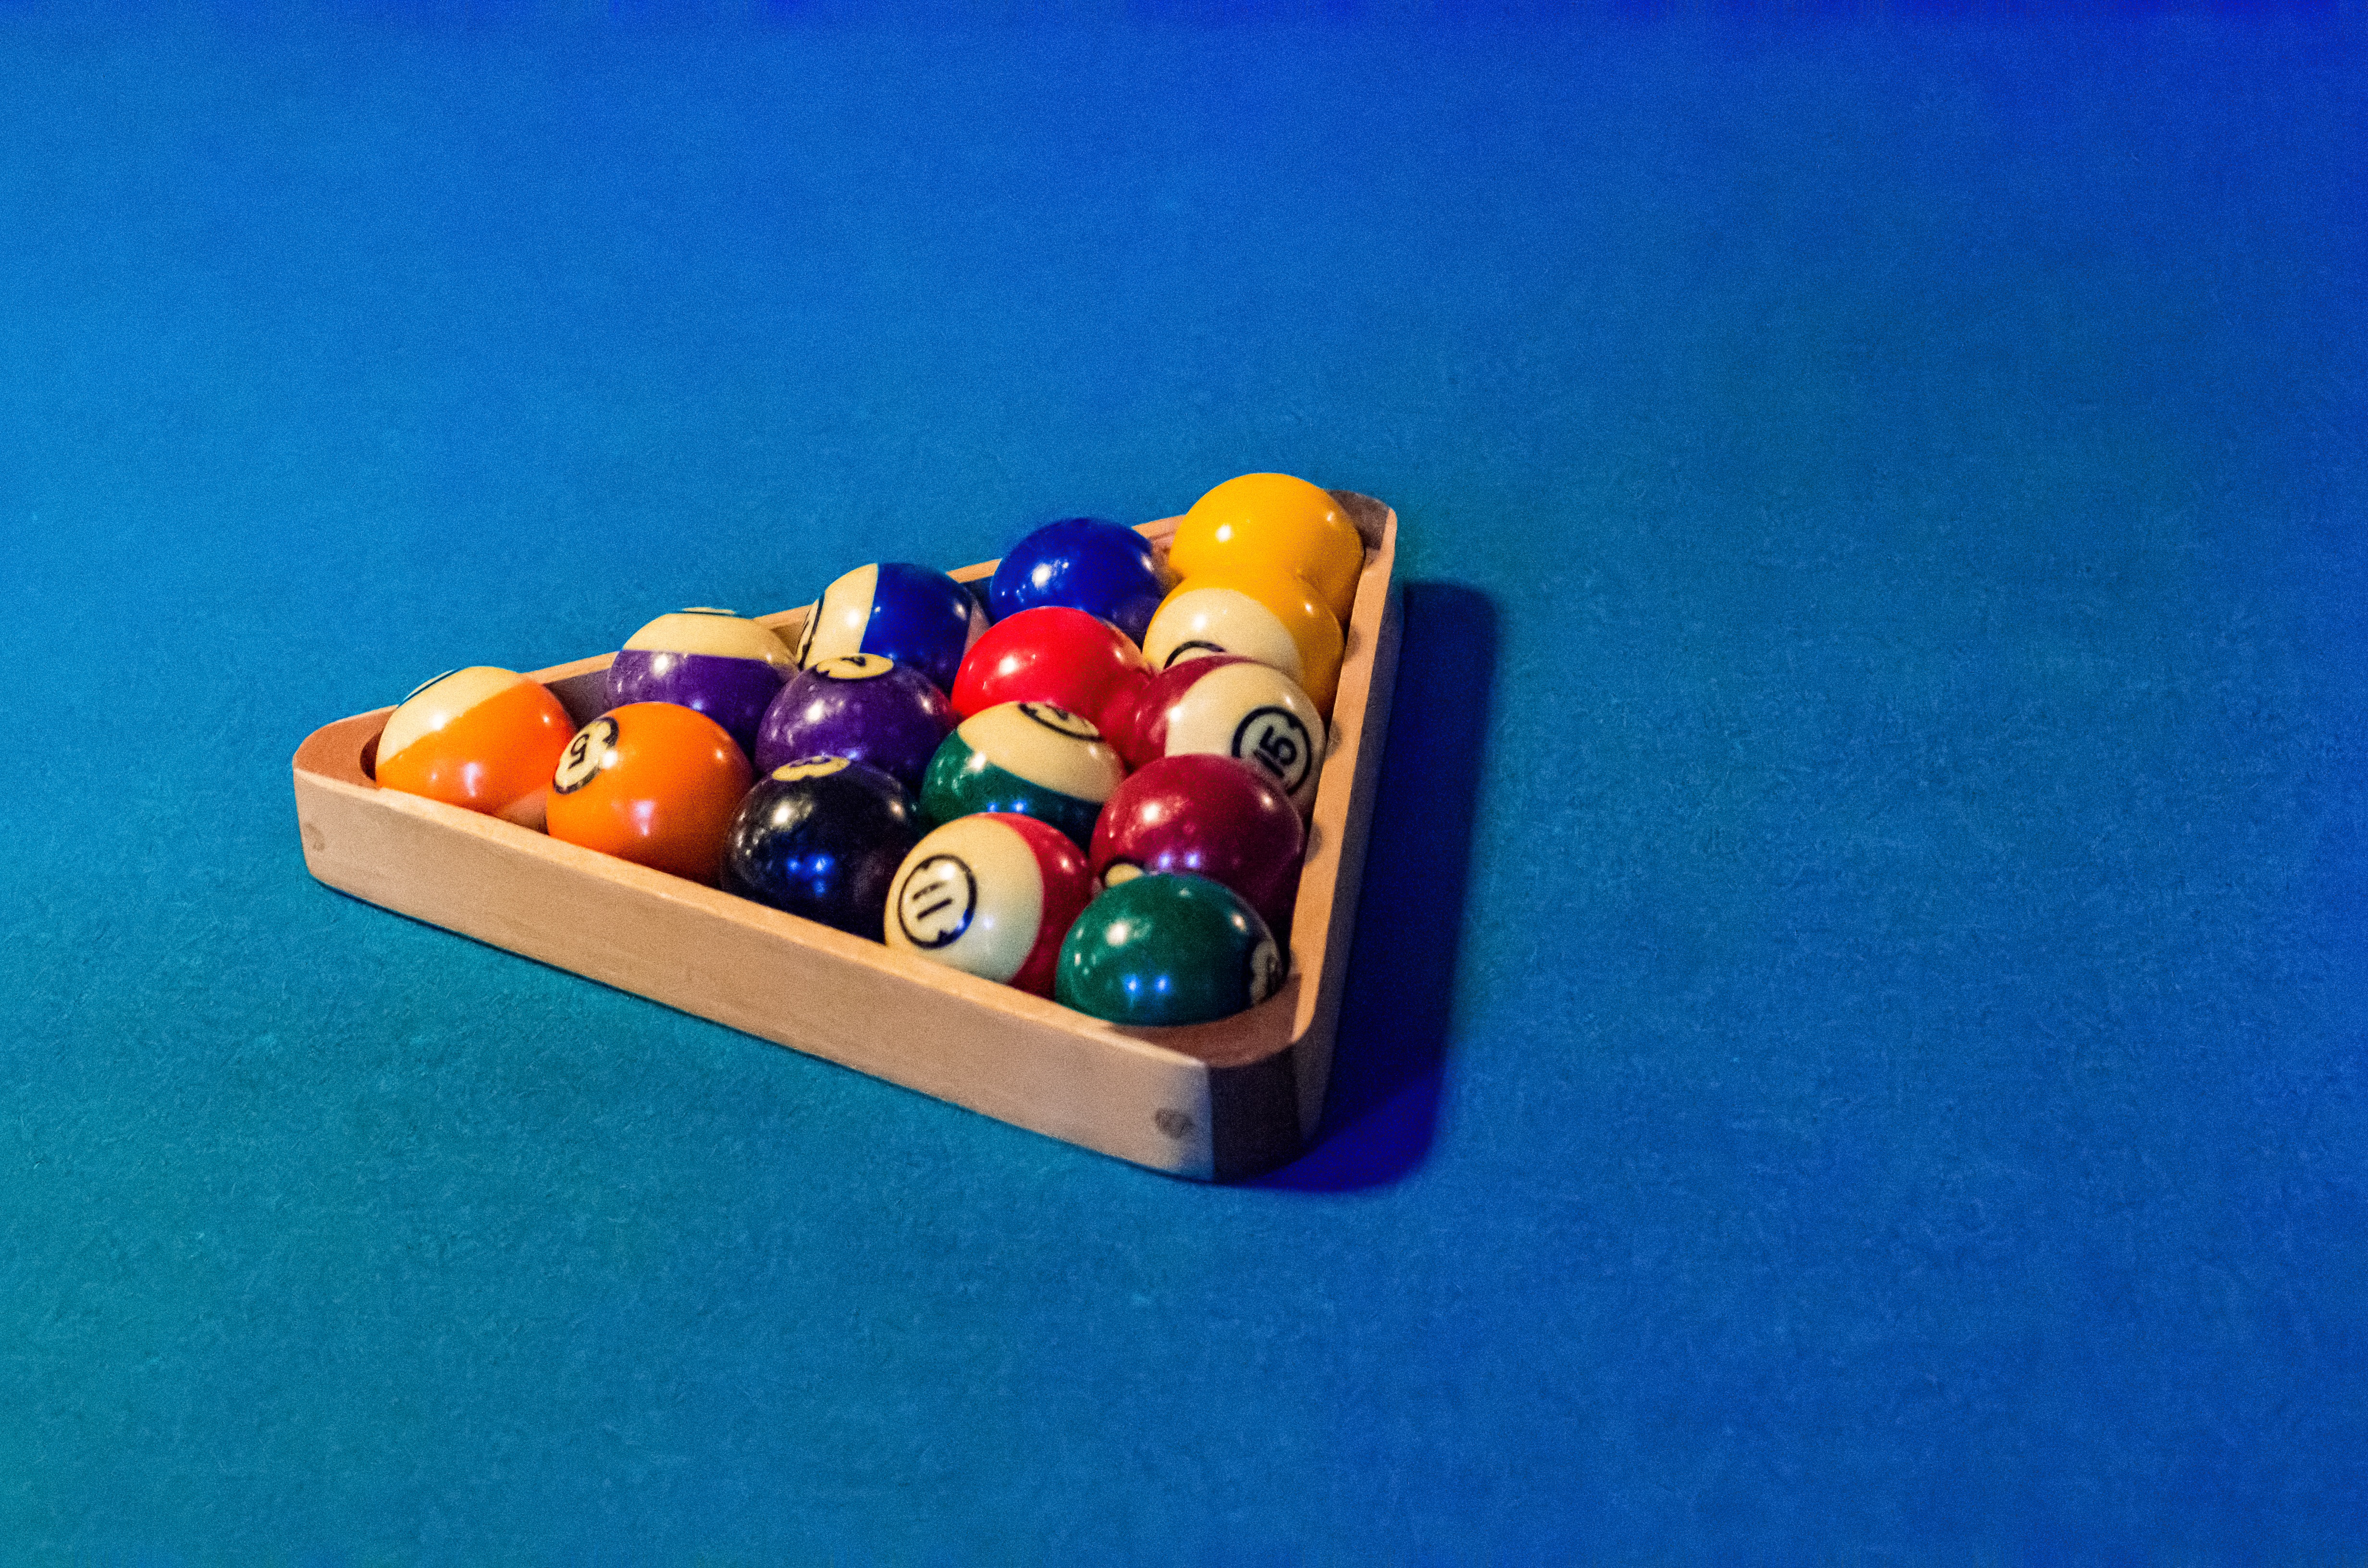
sport, game, play, pool, blue, playing, lifestyle, leisure, bead, toy, activity, men, fun, ball, games, snooker, felt, billiards, 8ball, pooltable, indoor games and sports